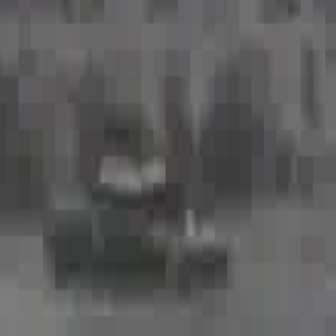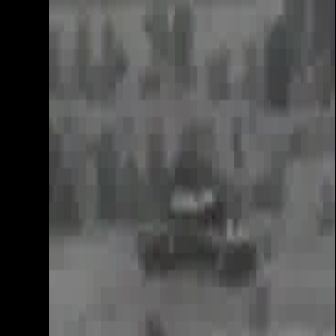
  Please identify the target specified by the bounding box [42,115,235,308] in the first image and locate it in the second image. Return the coordinates in [x_min,y_min,x_max,y_max] format.
Answer: [137,162,255,281]